Amende honorable

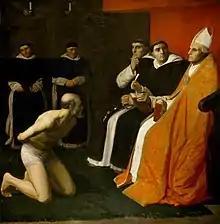
Alphonse Legros, , Musée d'Orsay

In Victor Hugo's "The Hunchback of Notre-Dame", the death sentence imposed on Esmeralda includes an :